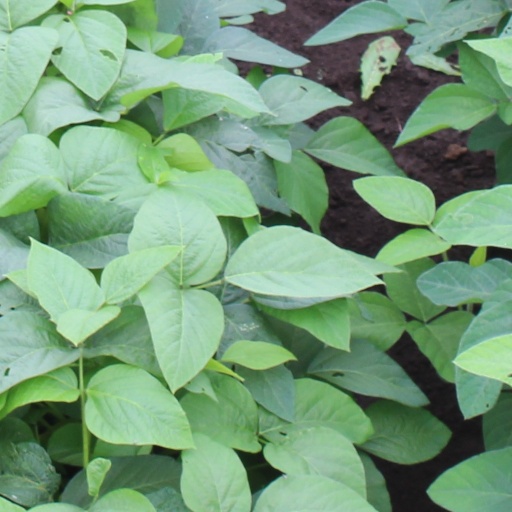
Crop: soybean